Großer Waldstein

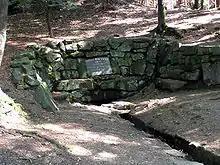
Source of the River Saale

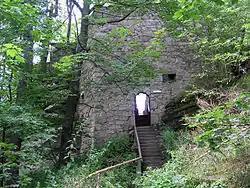
Ruins of the Red Castle

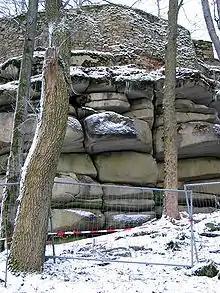
Damage at the Red Castle

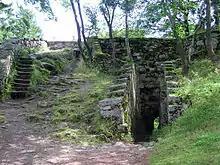
Interior of the Red Castle

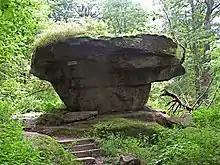
The Devil's Table

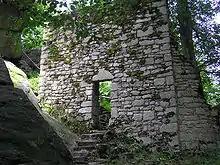
The ruined chapel

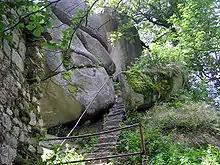
Steps to the "Schüssel"

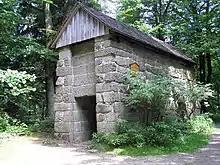
Bear trap

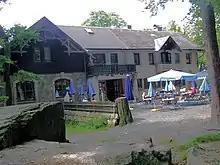
The "Waldsteinhaus"

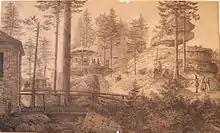
Lithograph by Gerd Könitzer showing the pavilion on the Devil's Table (ca. 1800).

The Großer Waldstein is part of the Waldstein range in the Fichtel Mountains of Germany. It is known primarily for its rock formations caused by spheroidal weathering, its ruined castles and the only remaining bear trap ("Bärenfang") in the region.